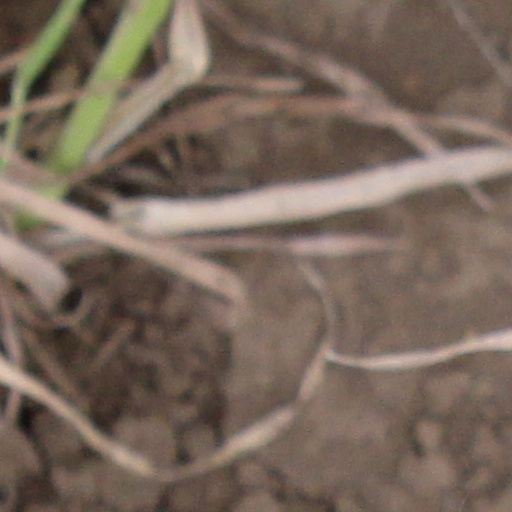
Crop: wheat